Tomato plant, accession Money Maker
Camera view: horizontal (90 deg, fisheye); turntable rotation: 210 degrees
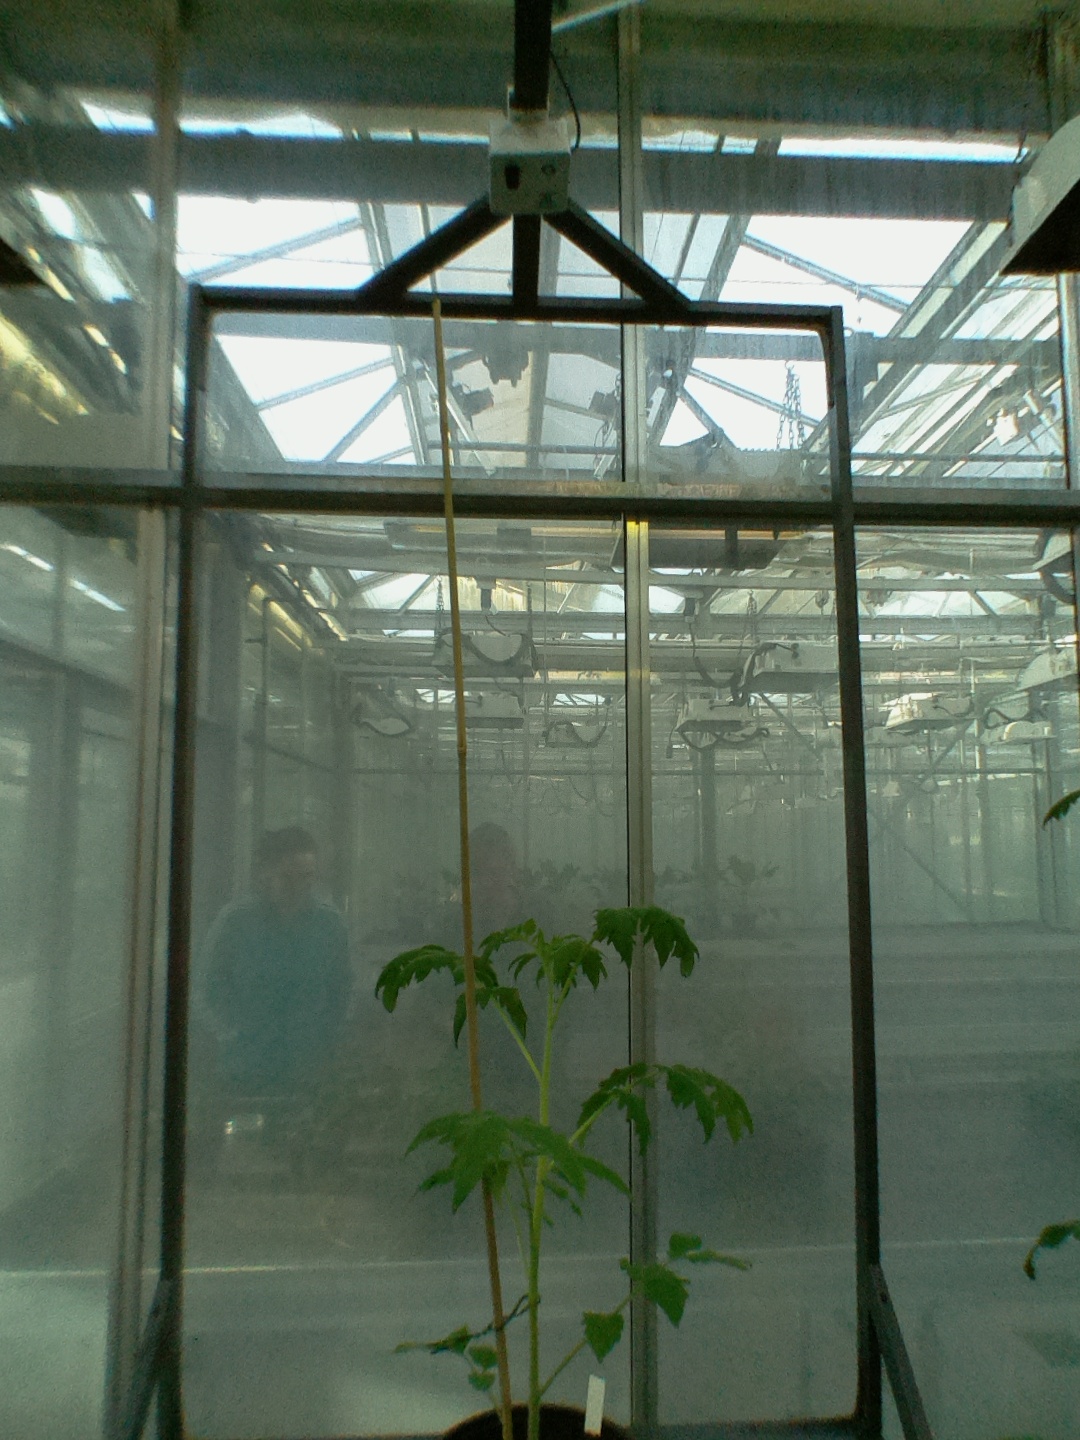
BBCH growth stage 15: 10 of true leaves visible